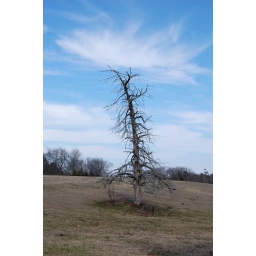
This dead tree in a Texas pasture seems mildly rejuvenated with a plumed cloud cap positioned above it.